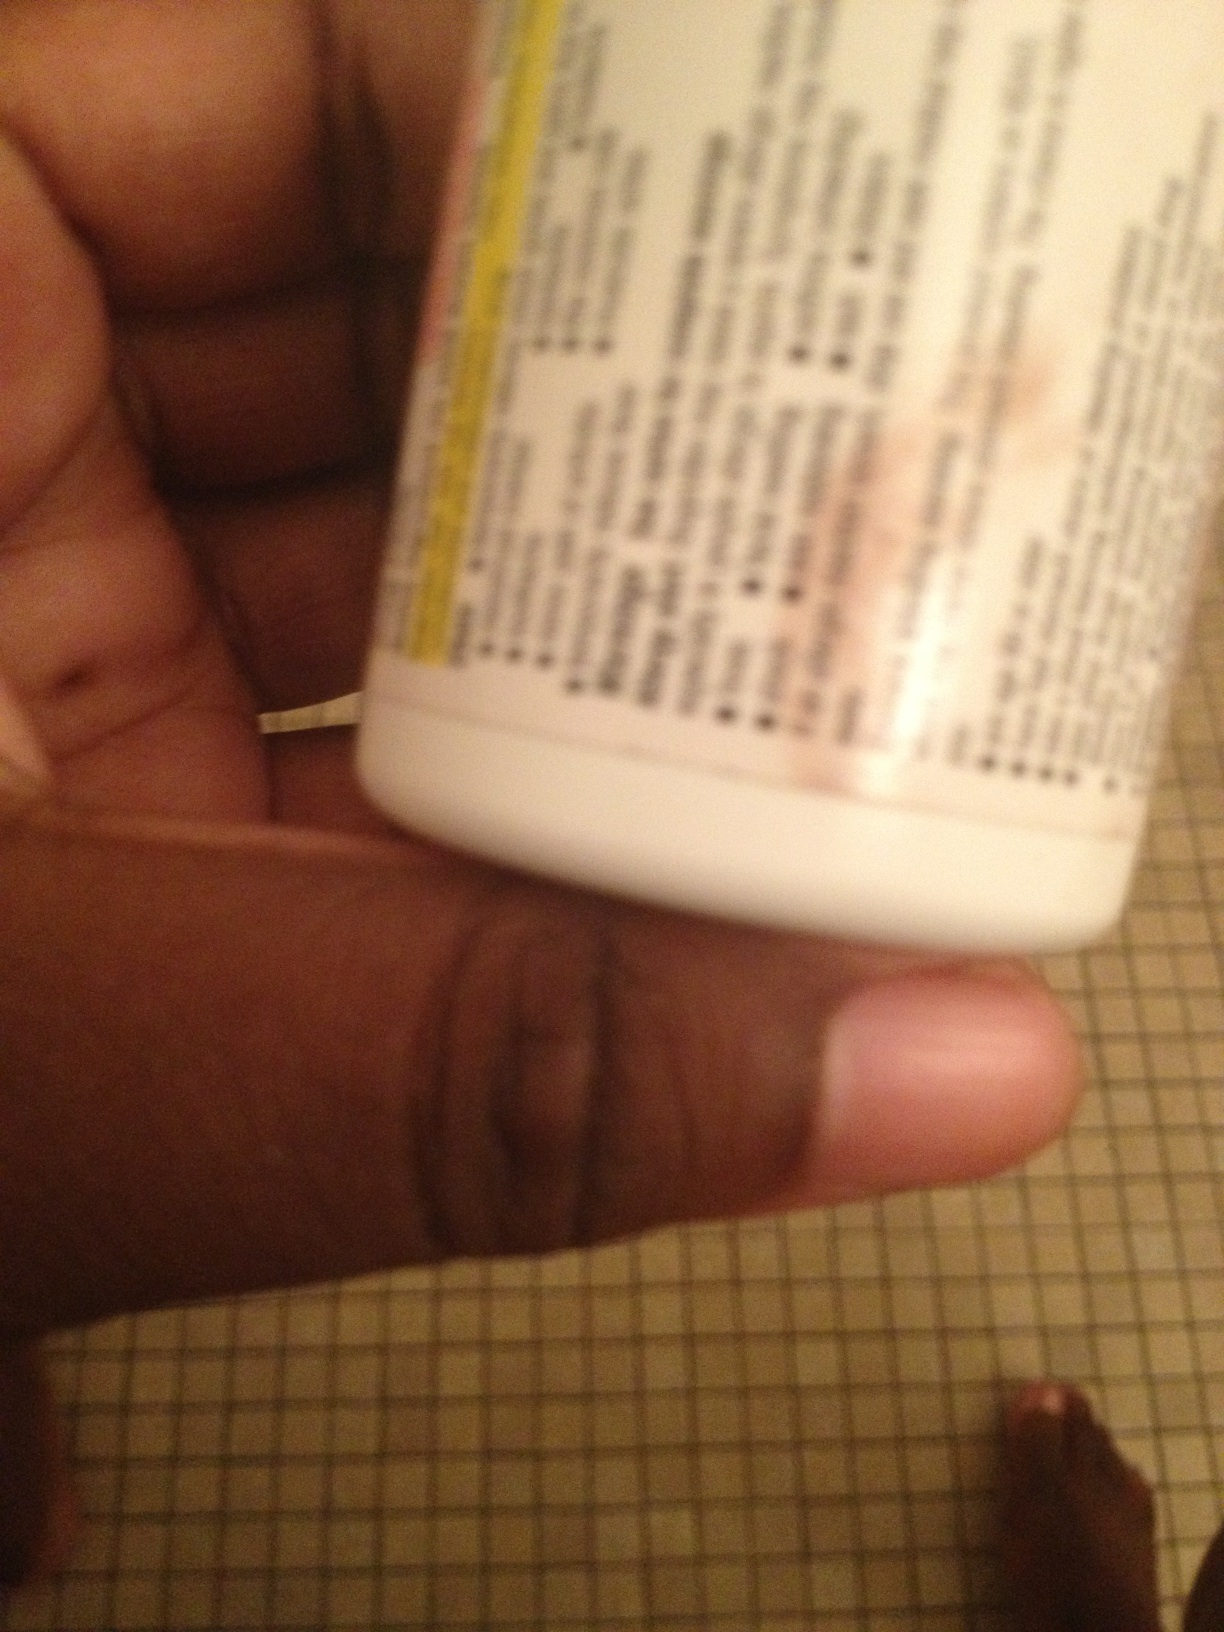Question: What does this say?
Answer: unanswerable